Southern Vermont Natural History Museum

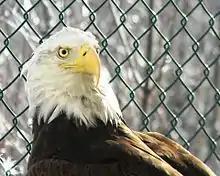
all of the live animals are non-releasable due mostly to physical handicaps

The Museum presents a variety of natural history and environmental science programs throughout central New England, western New York and Vermont.